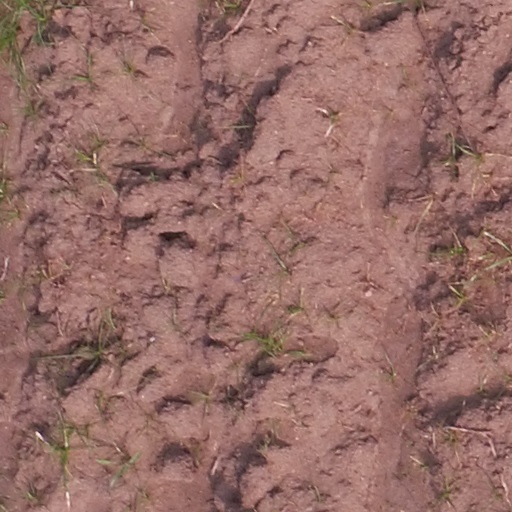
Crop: maize; corn